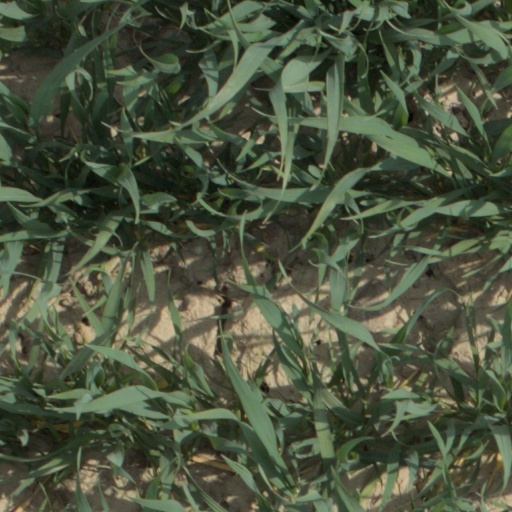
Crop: wheat